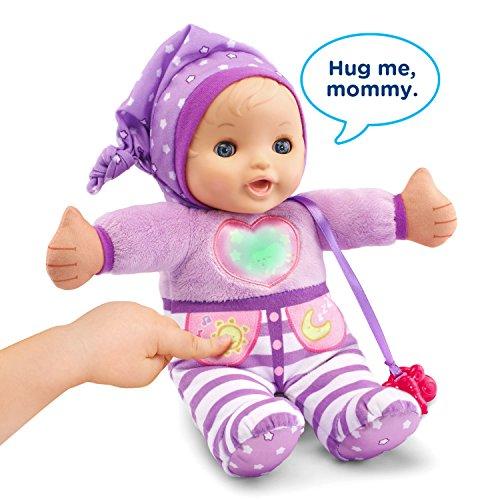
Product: VTech Baby Amaze Sleep and Soothe Lullaby Doll
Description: Have fun day or night with the Baby Amaze Sleep and Soothe Lullaby Doll by VTech; little ones will enjoy seeing all the different the things the doll responds to.
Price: $72.50
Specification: ProductDimensions:3.9x9.4x12.6inches|ItemWeight:10.7ounces|ShippingWeight:1.43pounds(Viewshippingratesandpolicies)|DomesticShipping:ItemcanbeshippedwithinU.S.|InternationalShipping:ThisitemcanbeshippedtoselectcountriesoutsideoftheU.S.LearnMore|ASIN:B01MDPLI4V|Itemmodelnumber:80-196600|Manufacturerrecommendedage:24months-5years|Batteries:2AAbatteriesrequired.(included)